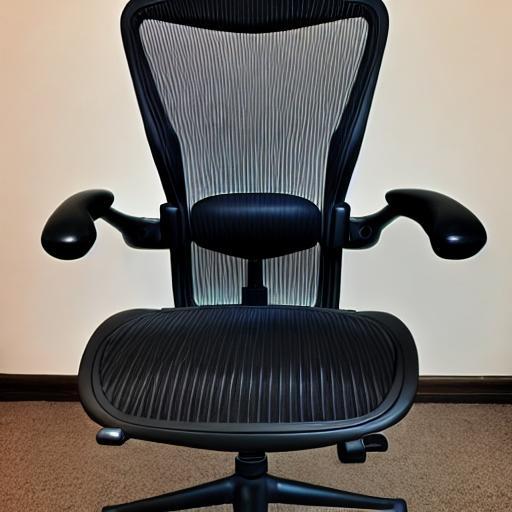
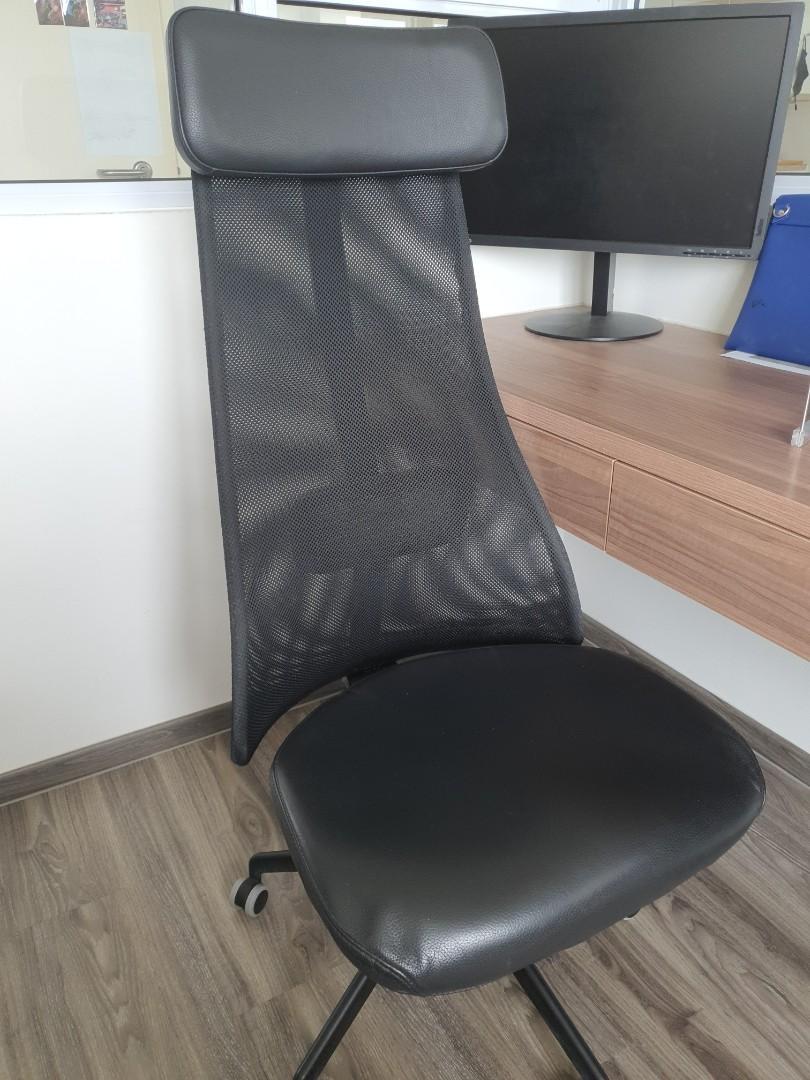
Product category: items_chair
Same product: no